Piotr Tomaszewski

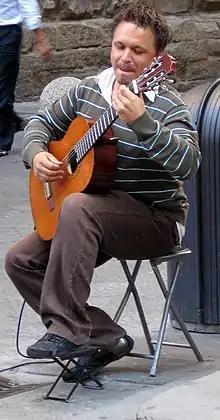
Tomaszewski performing in Florence, 2007

Piotr Tomaszewski is a classical guitarist from Poland. He has studied classical guitar since 1990 and has won awards in several competitions, as well as being a guest performer at festivals and events around Europe. Tomaszewski's repertoire includes guitar concertos and works for solo guitar, playing both modern pieces and classical works of centuries past. He also records for Spain's Channel 10, and for Polish Radio and Television.